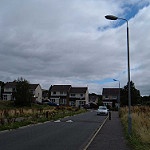
Label: street